Vikinglotto

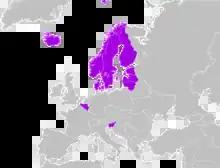
Vikinglotto countries in Europe (2020)

Vikinglotto (formerly known in Denmark as Onsdags Lotto, "Wednesday Lotto", as Víkingalottó in Iceland, and formerly known in Lithuania as Vikingų Loto) is a partnership between the national lotteries of Norway, Sweden, Denmark, Iceland, Finland, Latvia, Lithuania, Estonia, Slovenia (in 2017) and Belgium (in 2020). Vikinglotto started in 1993 and was the first multi-national lottery in Europe.